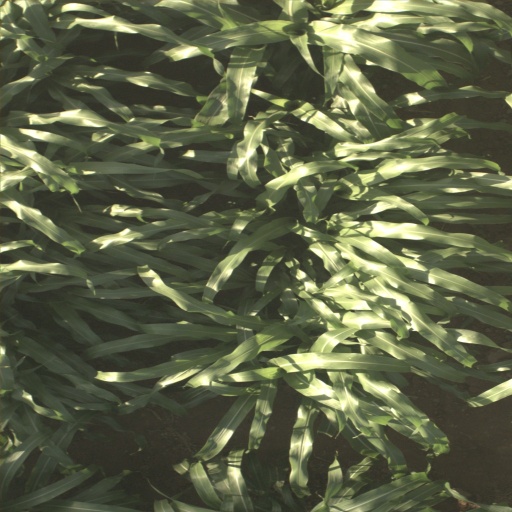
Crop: sorghum